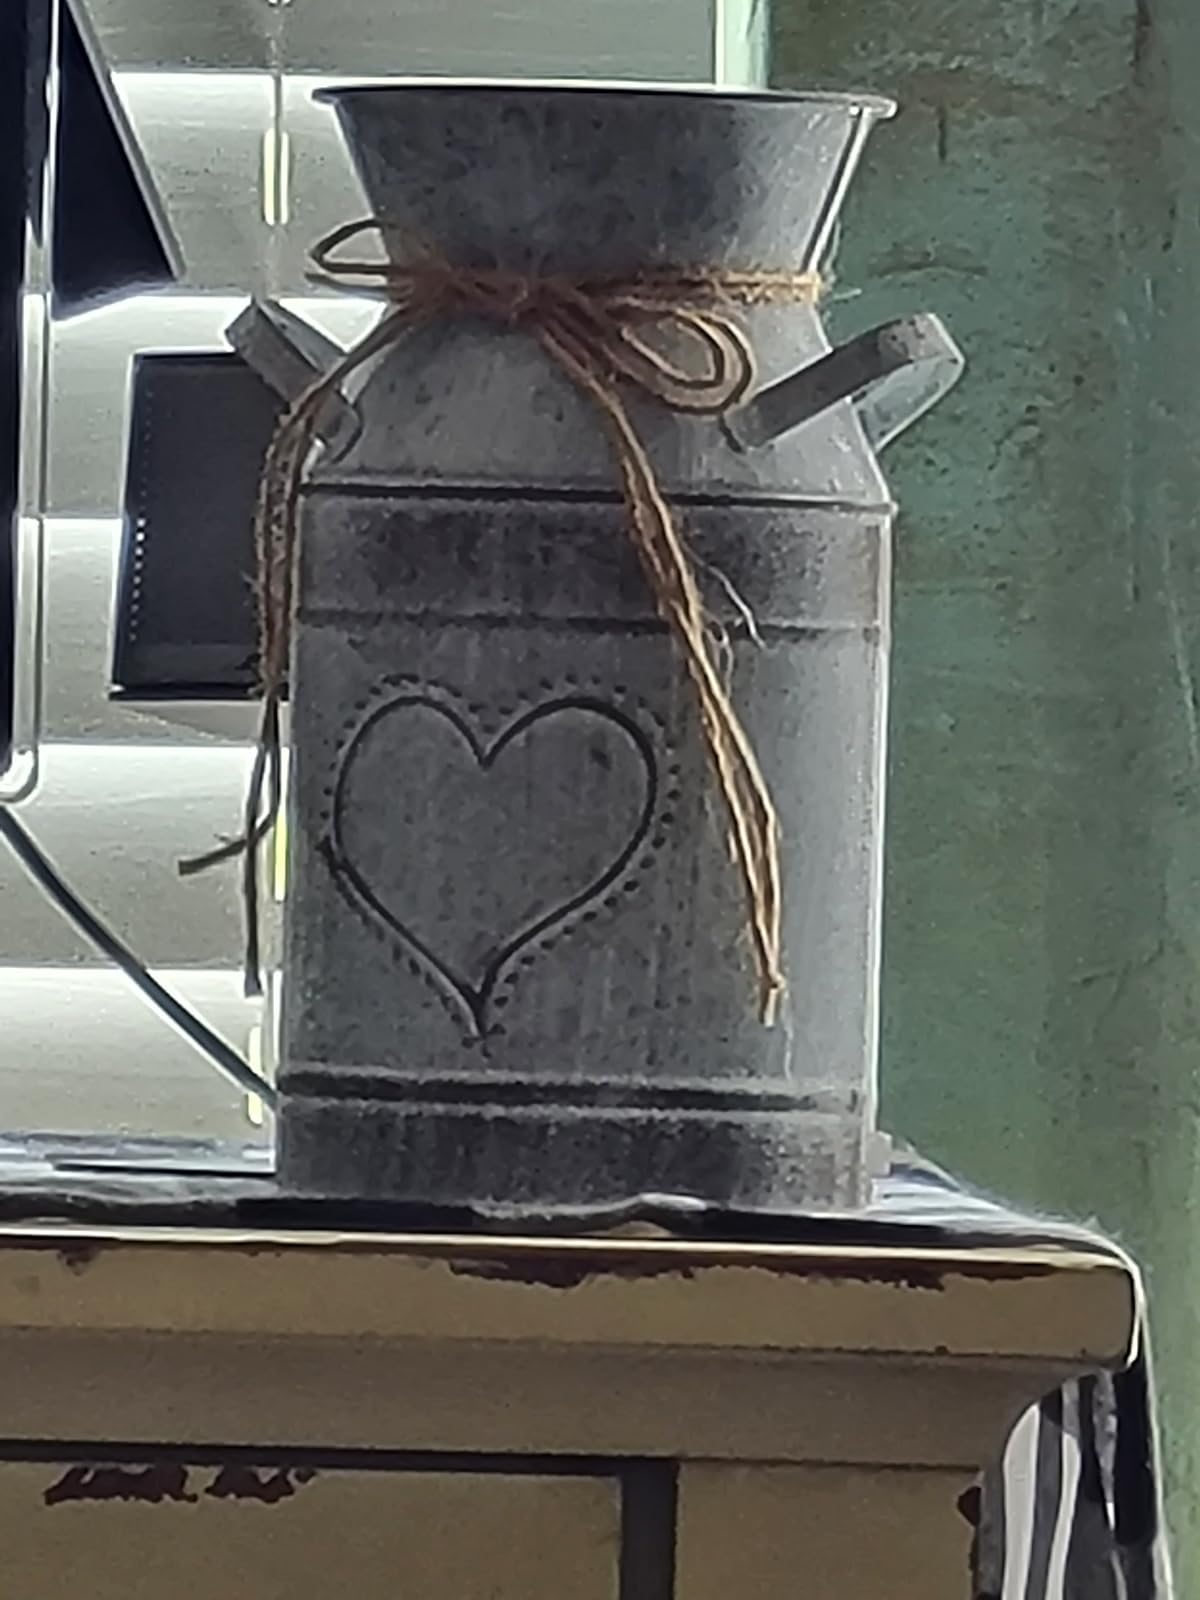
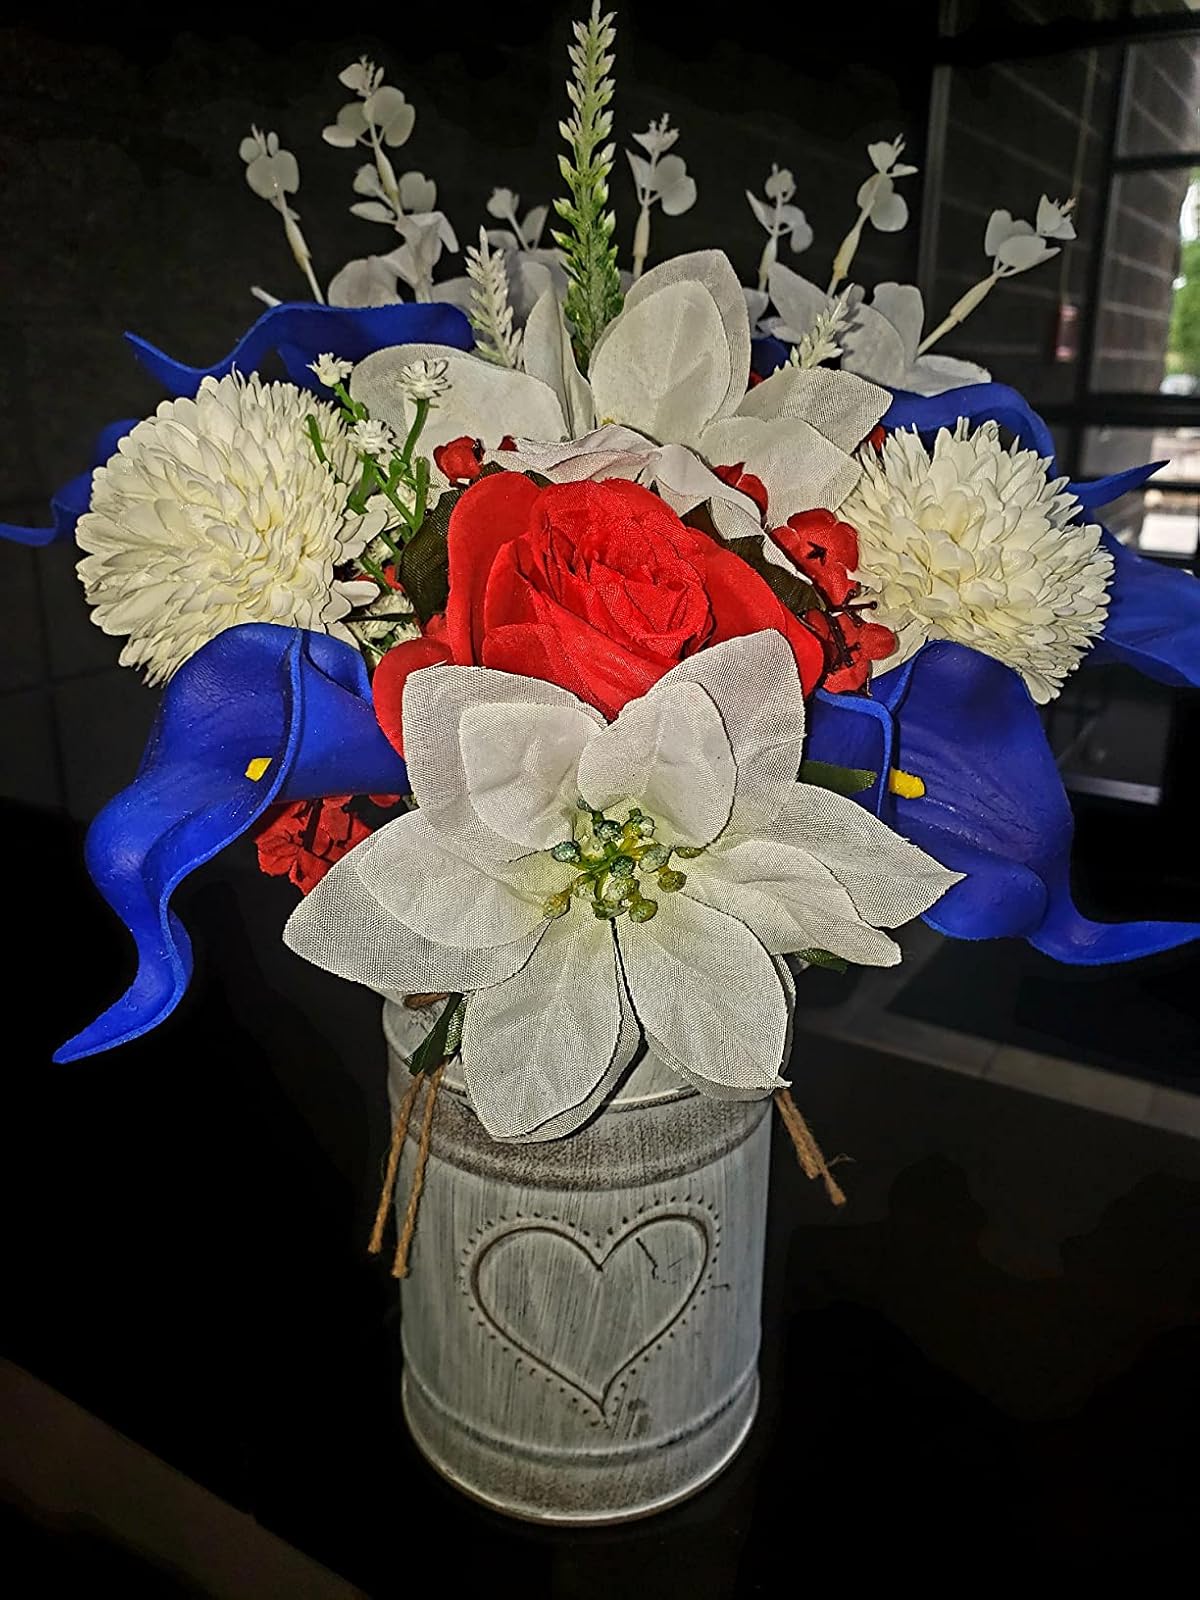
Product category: vase
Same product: yes